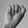
ASL letter: A